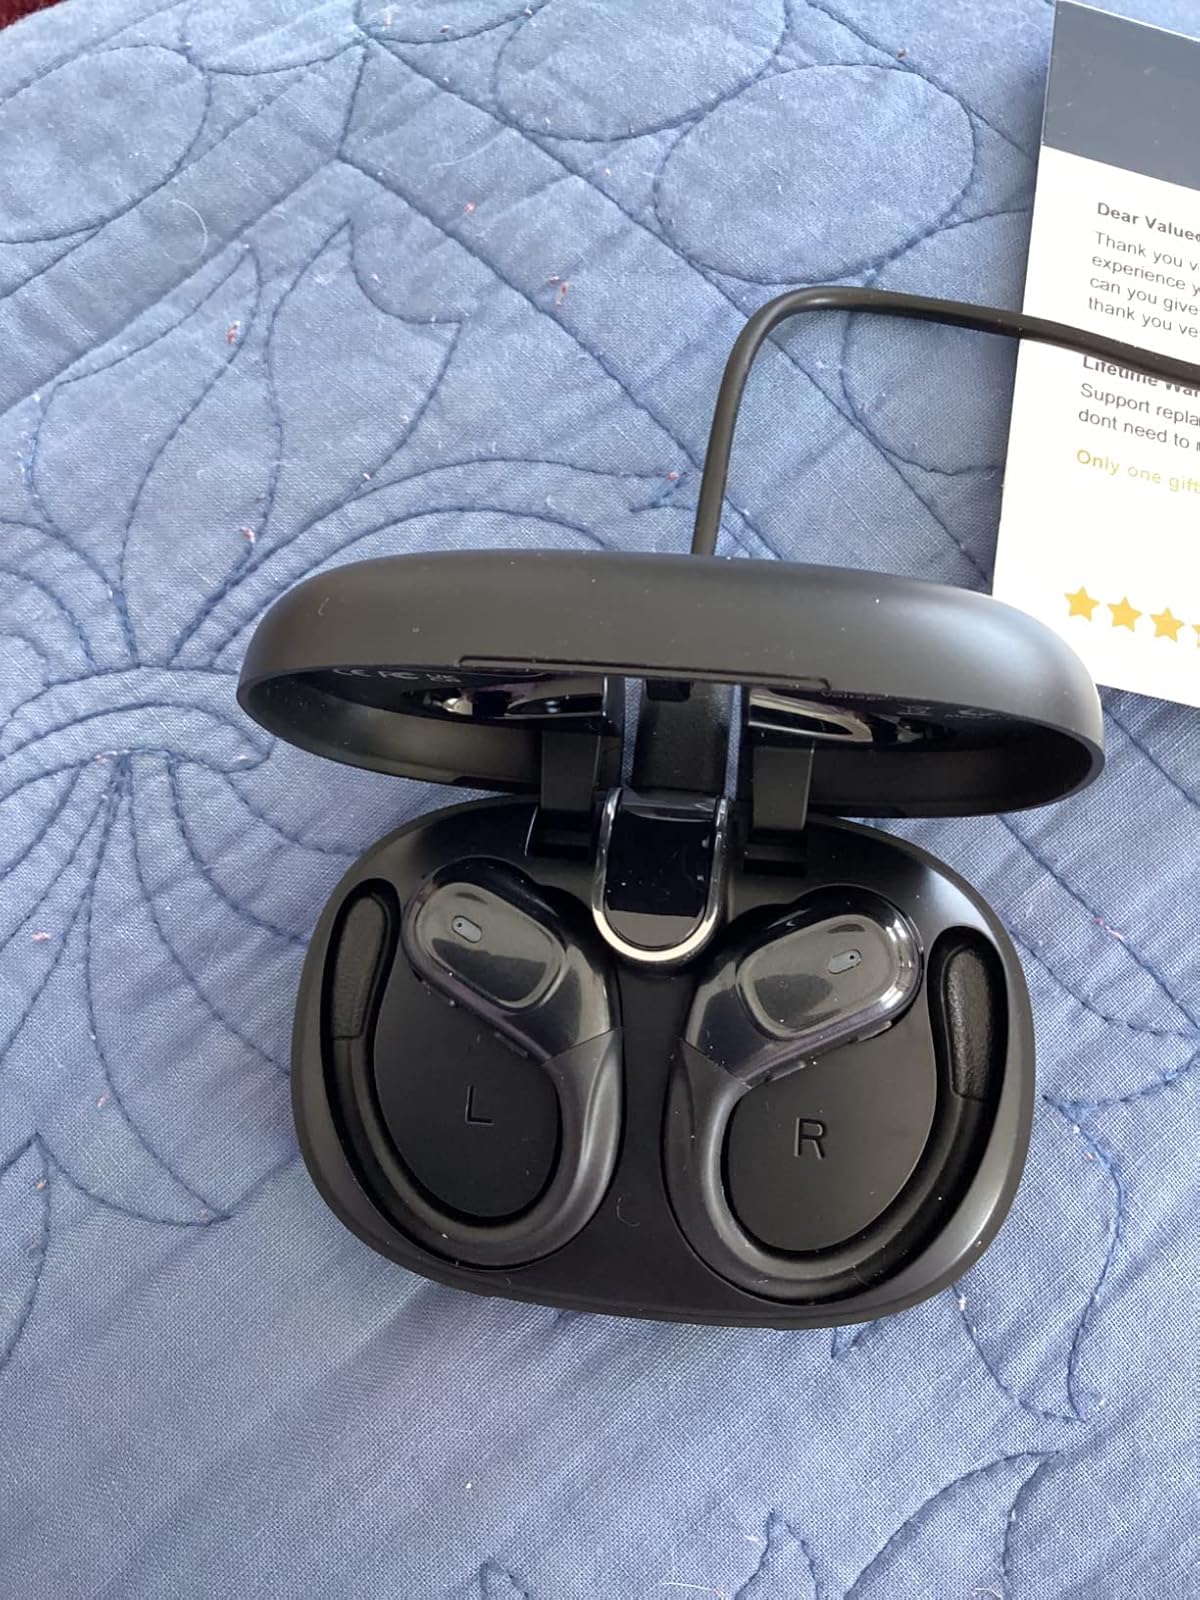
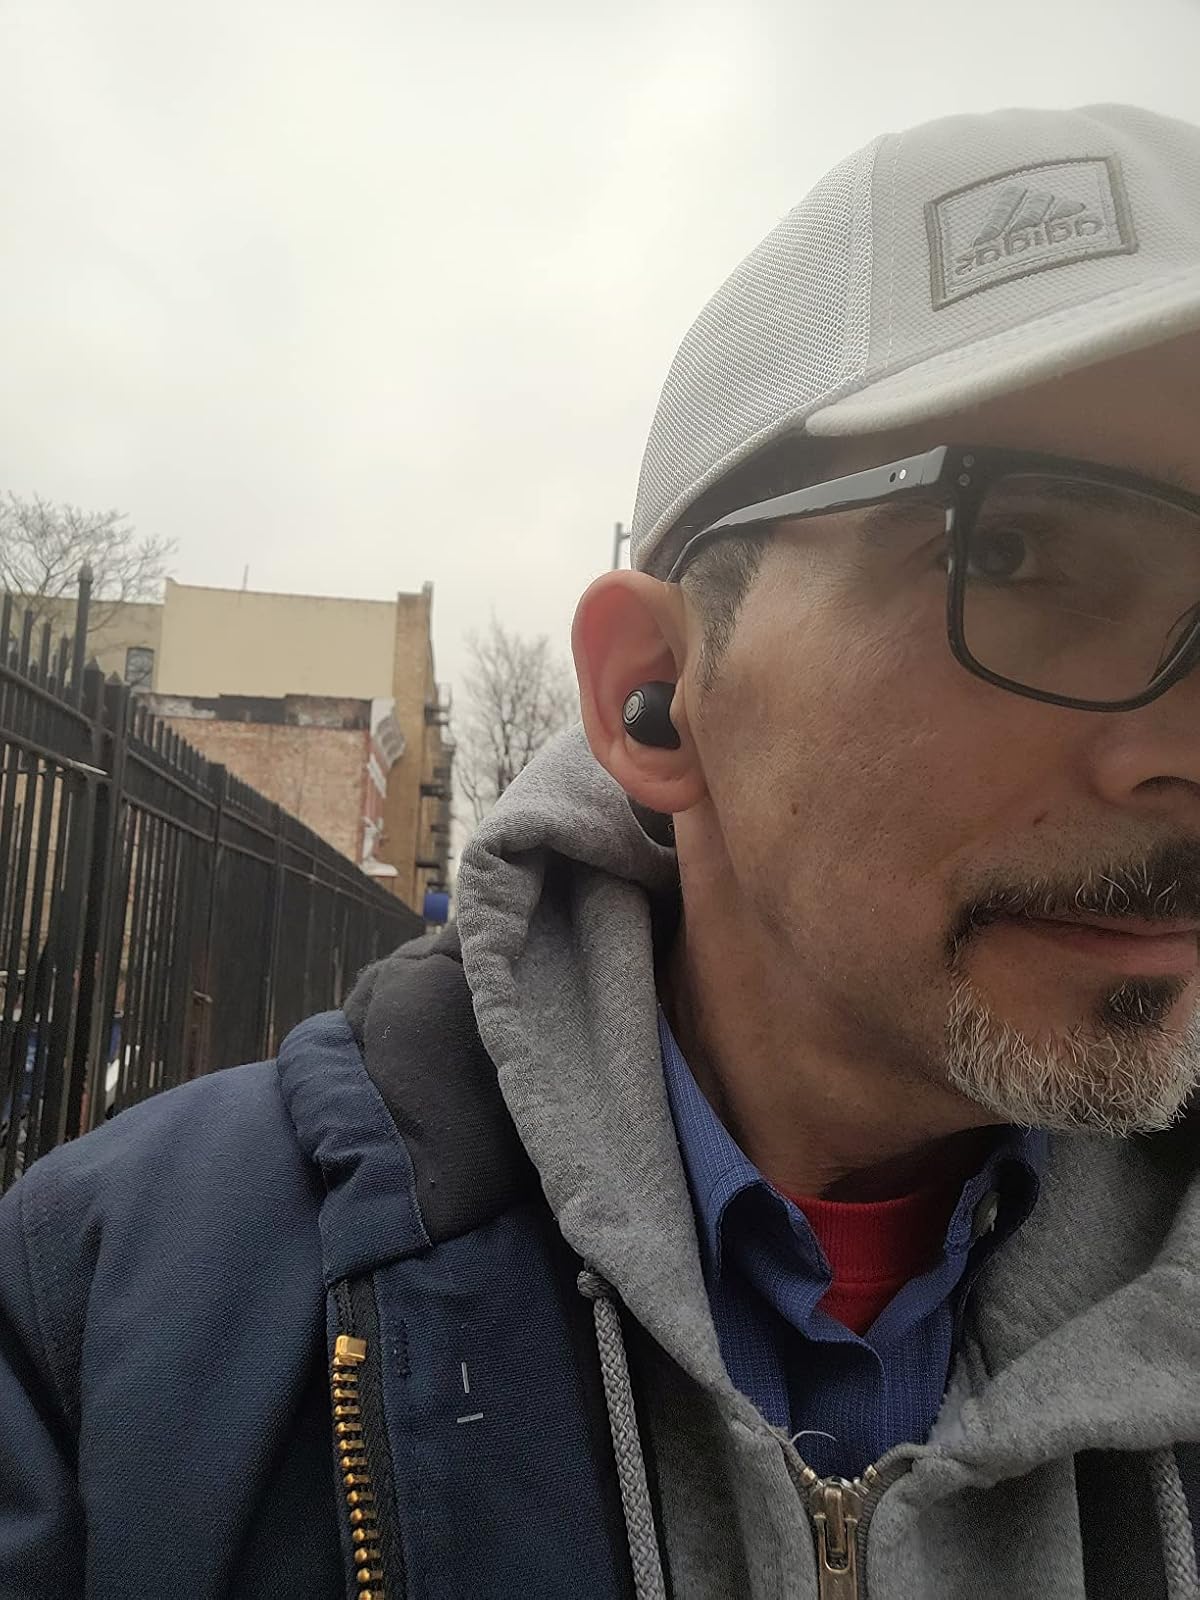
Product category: earbuds
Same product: no